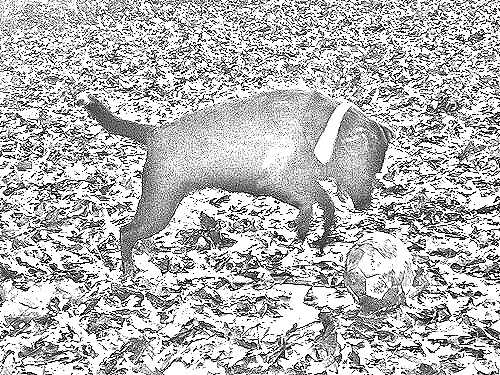
Portrait style: Sketch Portrait